Boruca

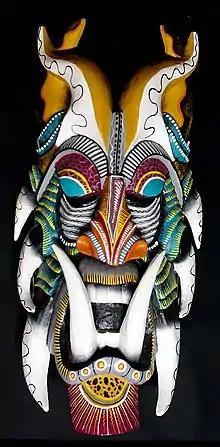
Traditional Boruca mask

The Brunca's arts and crafts are an integral part of the community, having both economic and cultural importance. Approximately 80% of the population participate in artisanry and sell their crafts chiefly to tourists. The major crafts of the Brunca are masks, woven goods, bows and arrows, drums, daggers, and jewelry. All of these items carry cultural significance and symbolic value.